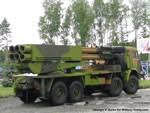
Label: Self Propelled Artillery